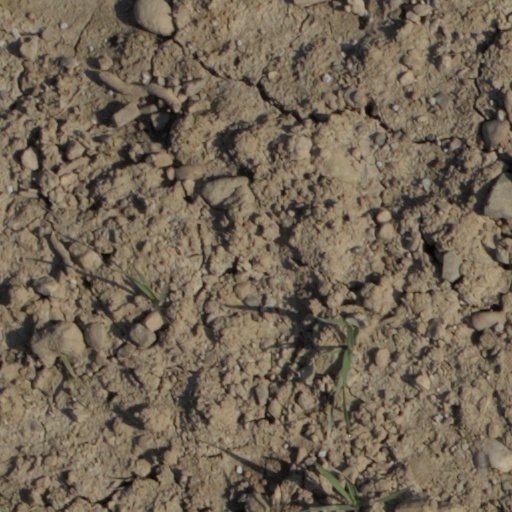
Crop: wheat